Allison D. Burroughs

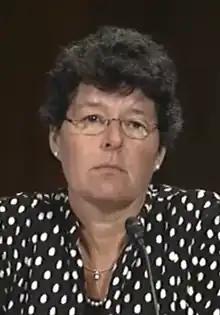

Allison Dale Burroughs (born 1961) is an American lawyer and jurist serving as a United States district judge of the U.S. District Court for the District of Massachusetts. She was appointed in 2014 by President Barack Obama. She is most notably known for rejecting the lawsuit Asian students brought against Harvard's race-based admissions.